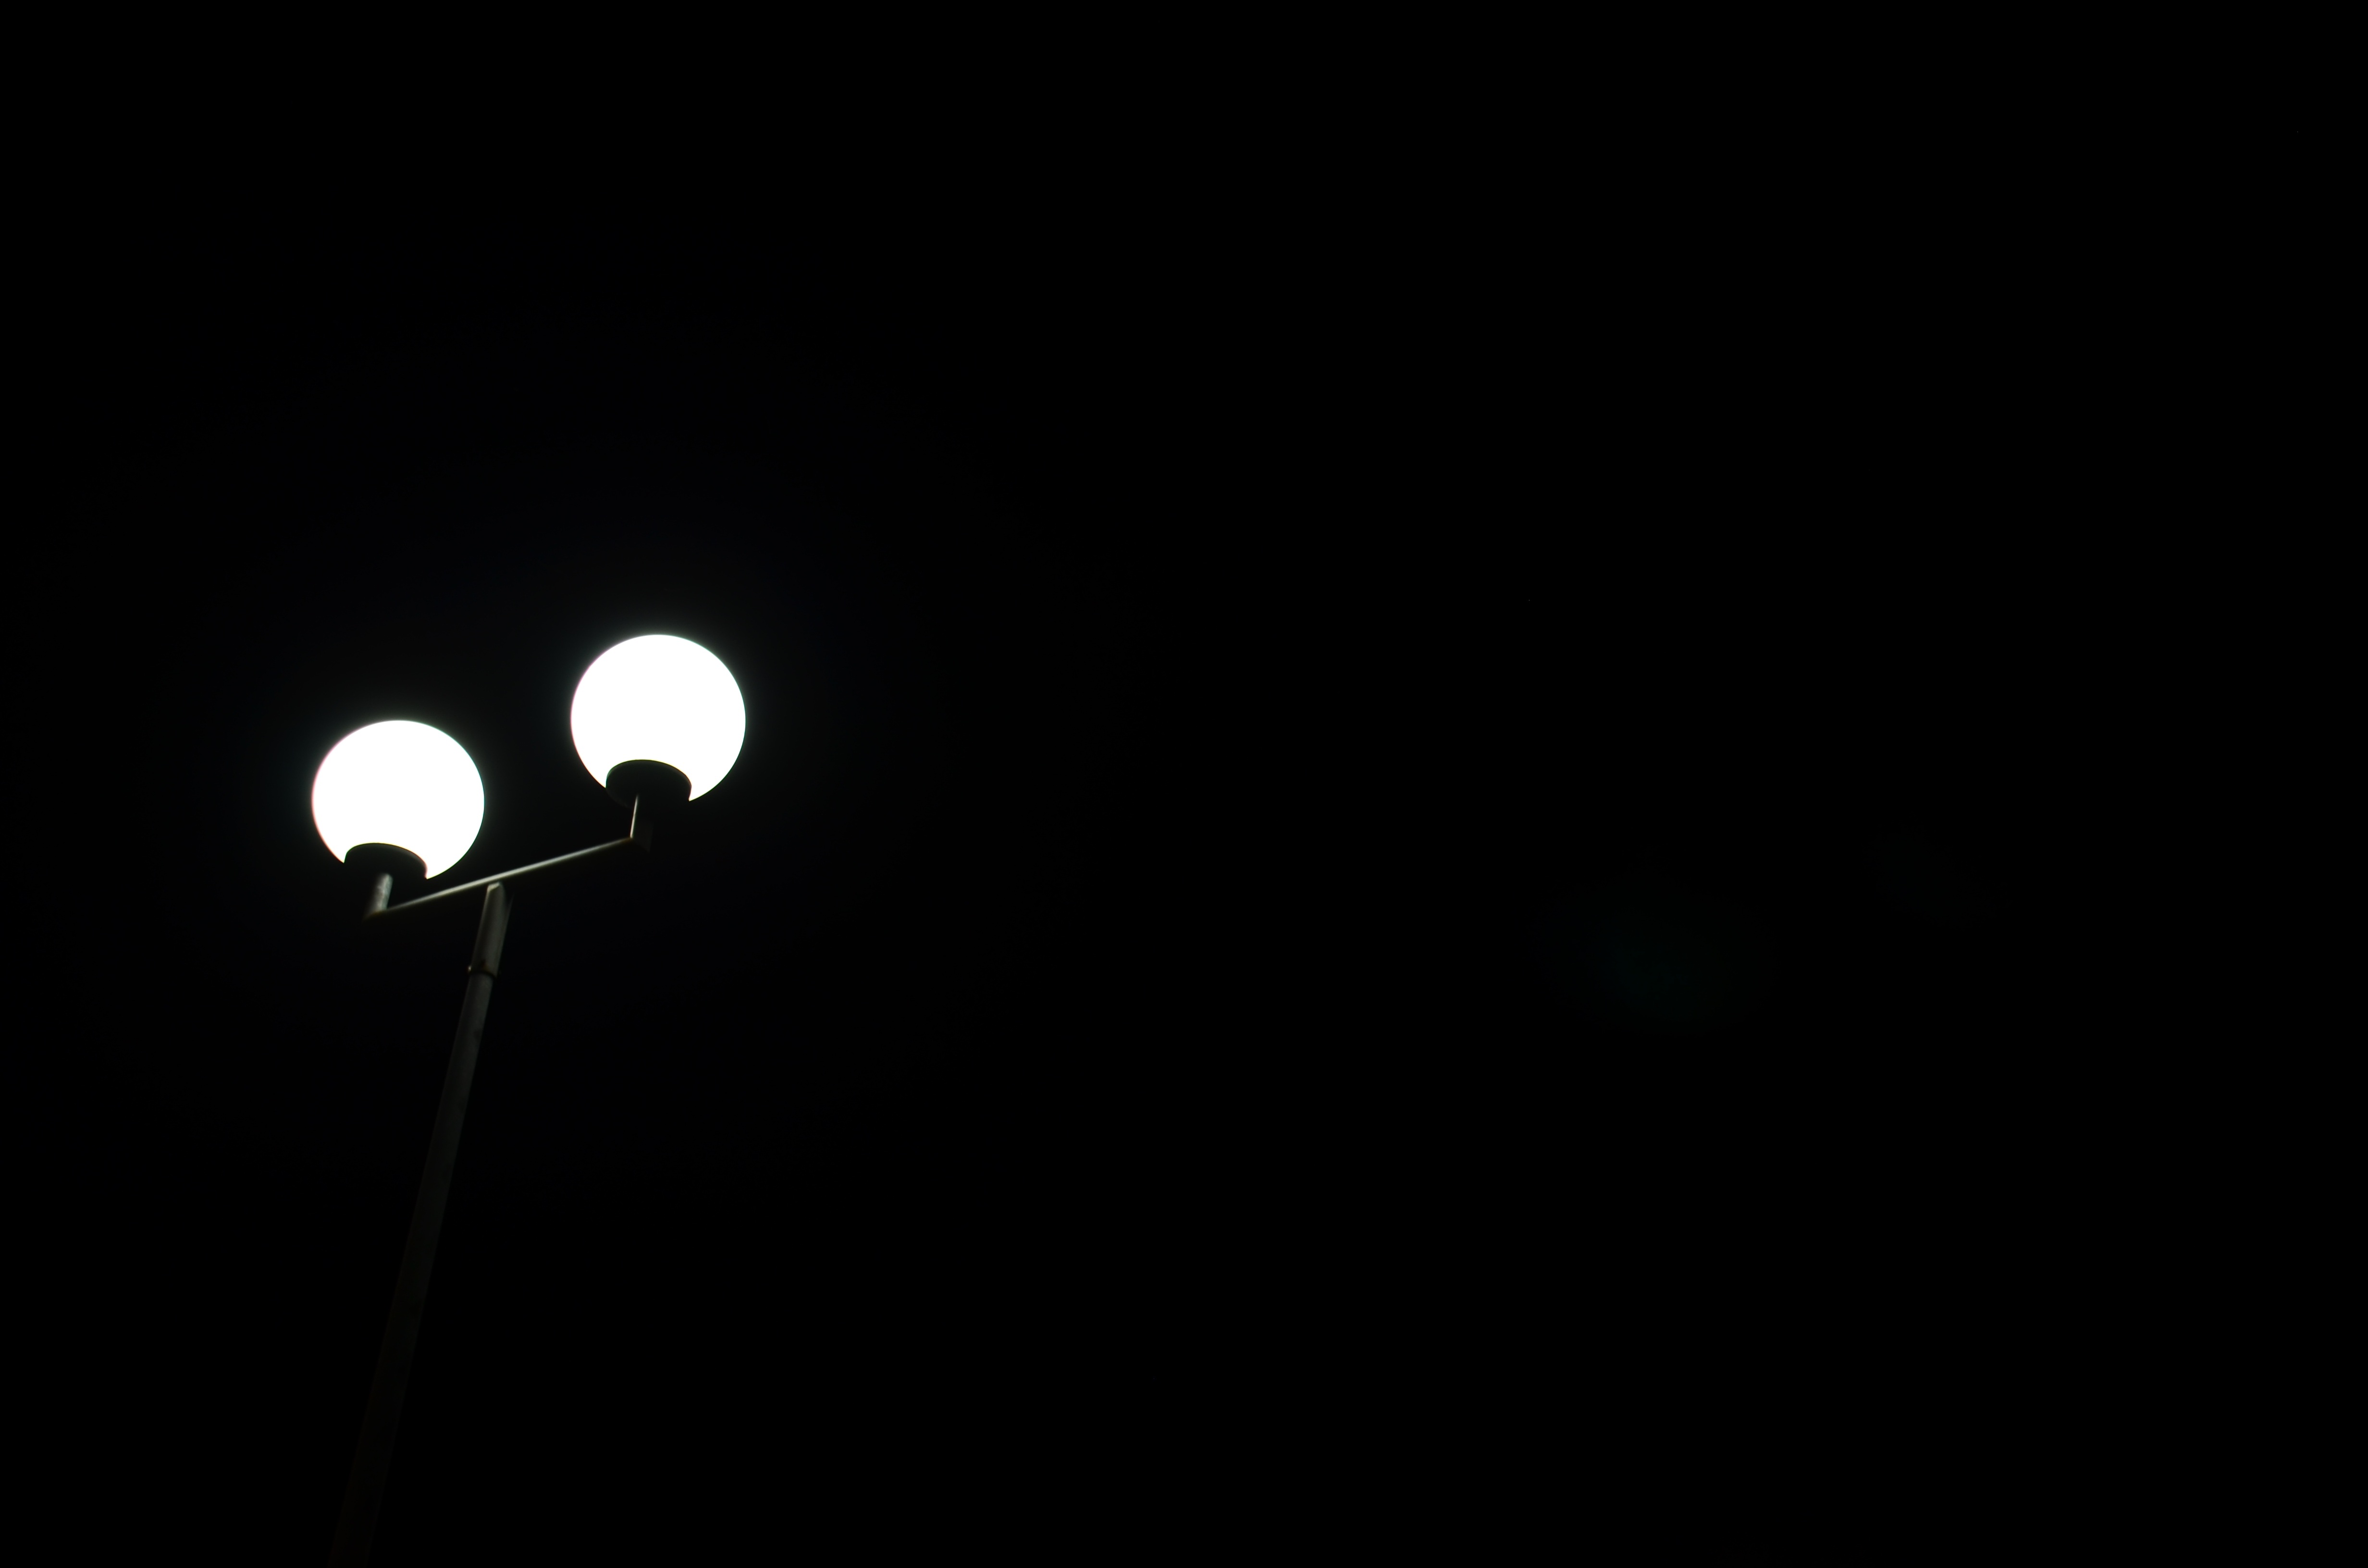
light, black and white, night, darkness, street light, lamp, lighting, moon, full moon, street lamp, at night, lights, minimal, mood, night picture, celestial event